Acute oak decline

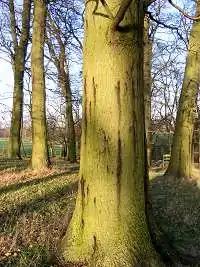
Stem bleeding in a tree affected with Acute oak decline

Acute oak decline (AOD) is a disease that infects oak trees originally described in the UK. It mainly affects mature oak trees of over 50 years old of both Britain's native oak species: the pedunculate oak ("Quercus robur") and the sessile oak ("Quercus petraea"). The disease is characterised by the trees bleeding or oozing a dark fluid from small lesions or splits in their bark. Unlike chronic oak decline, acute oak decline can lead to the death of trees within 4 to 5 years of symptoms appearing. The number of trees affected is thought to number in the low thousands, with a higher number of infected trees being found in the Midlands.